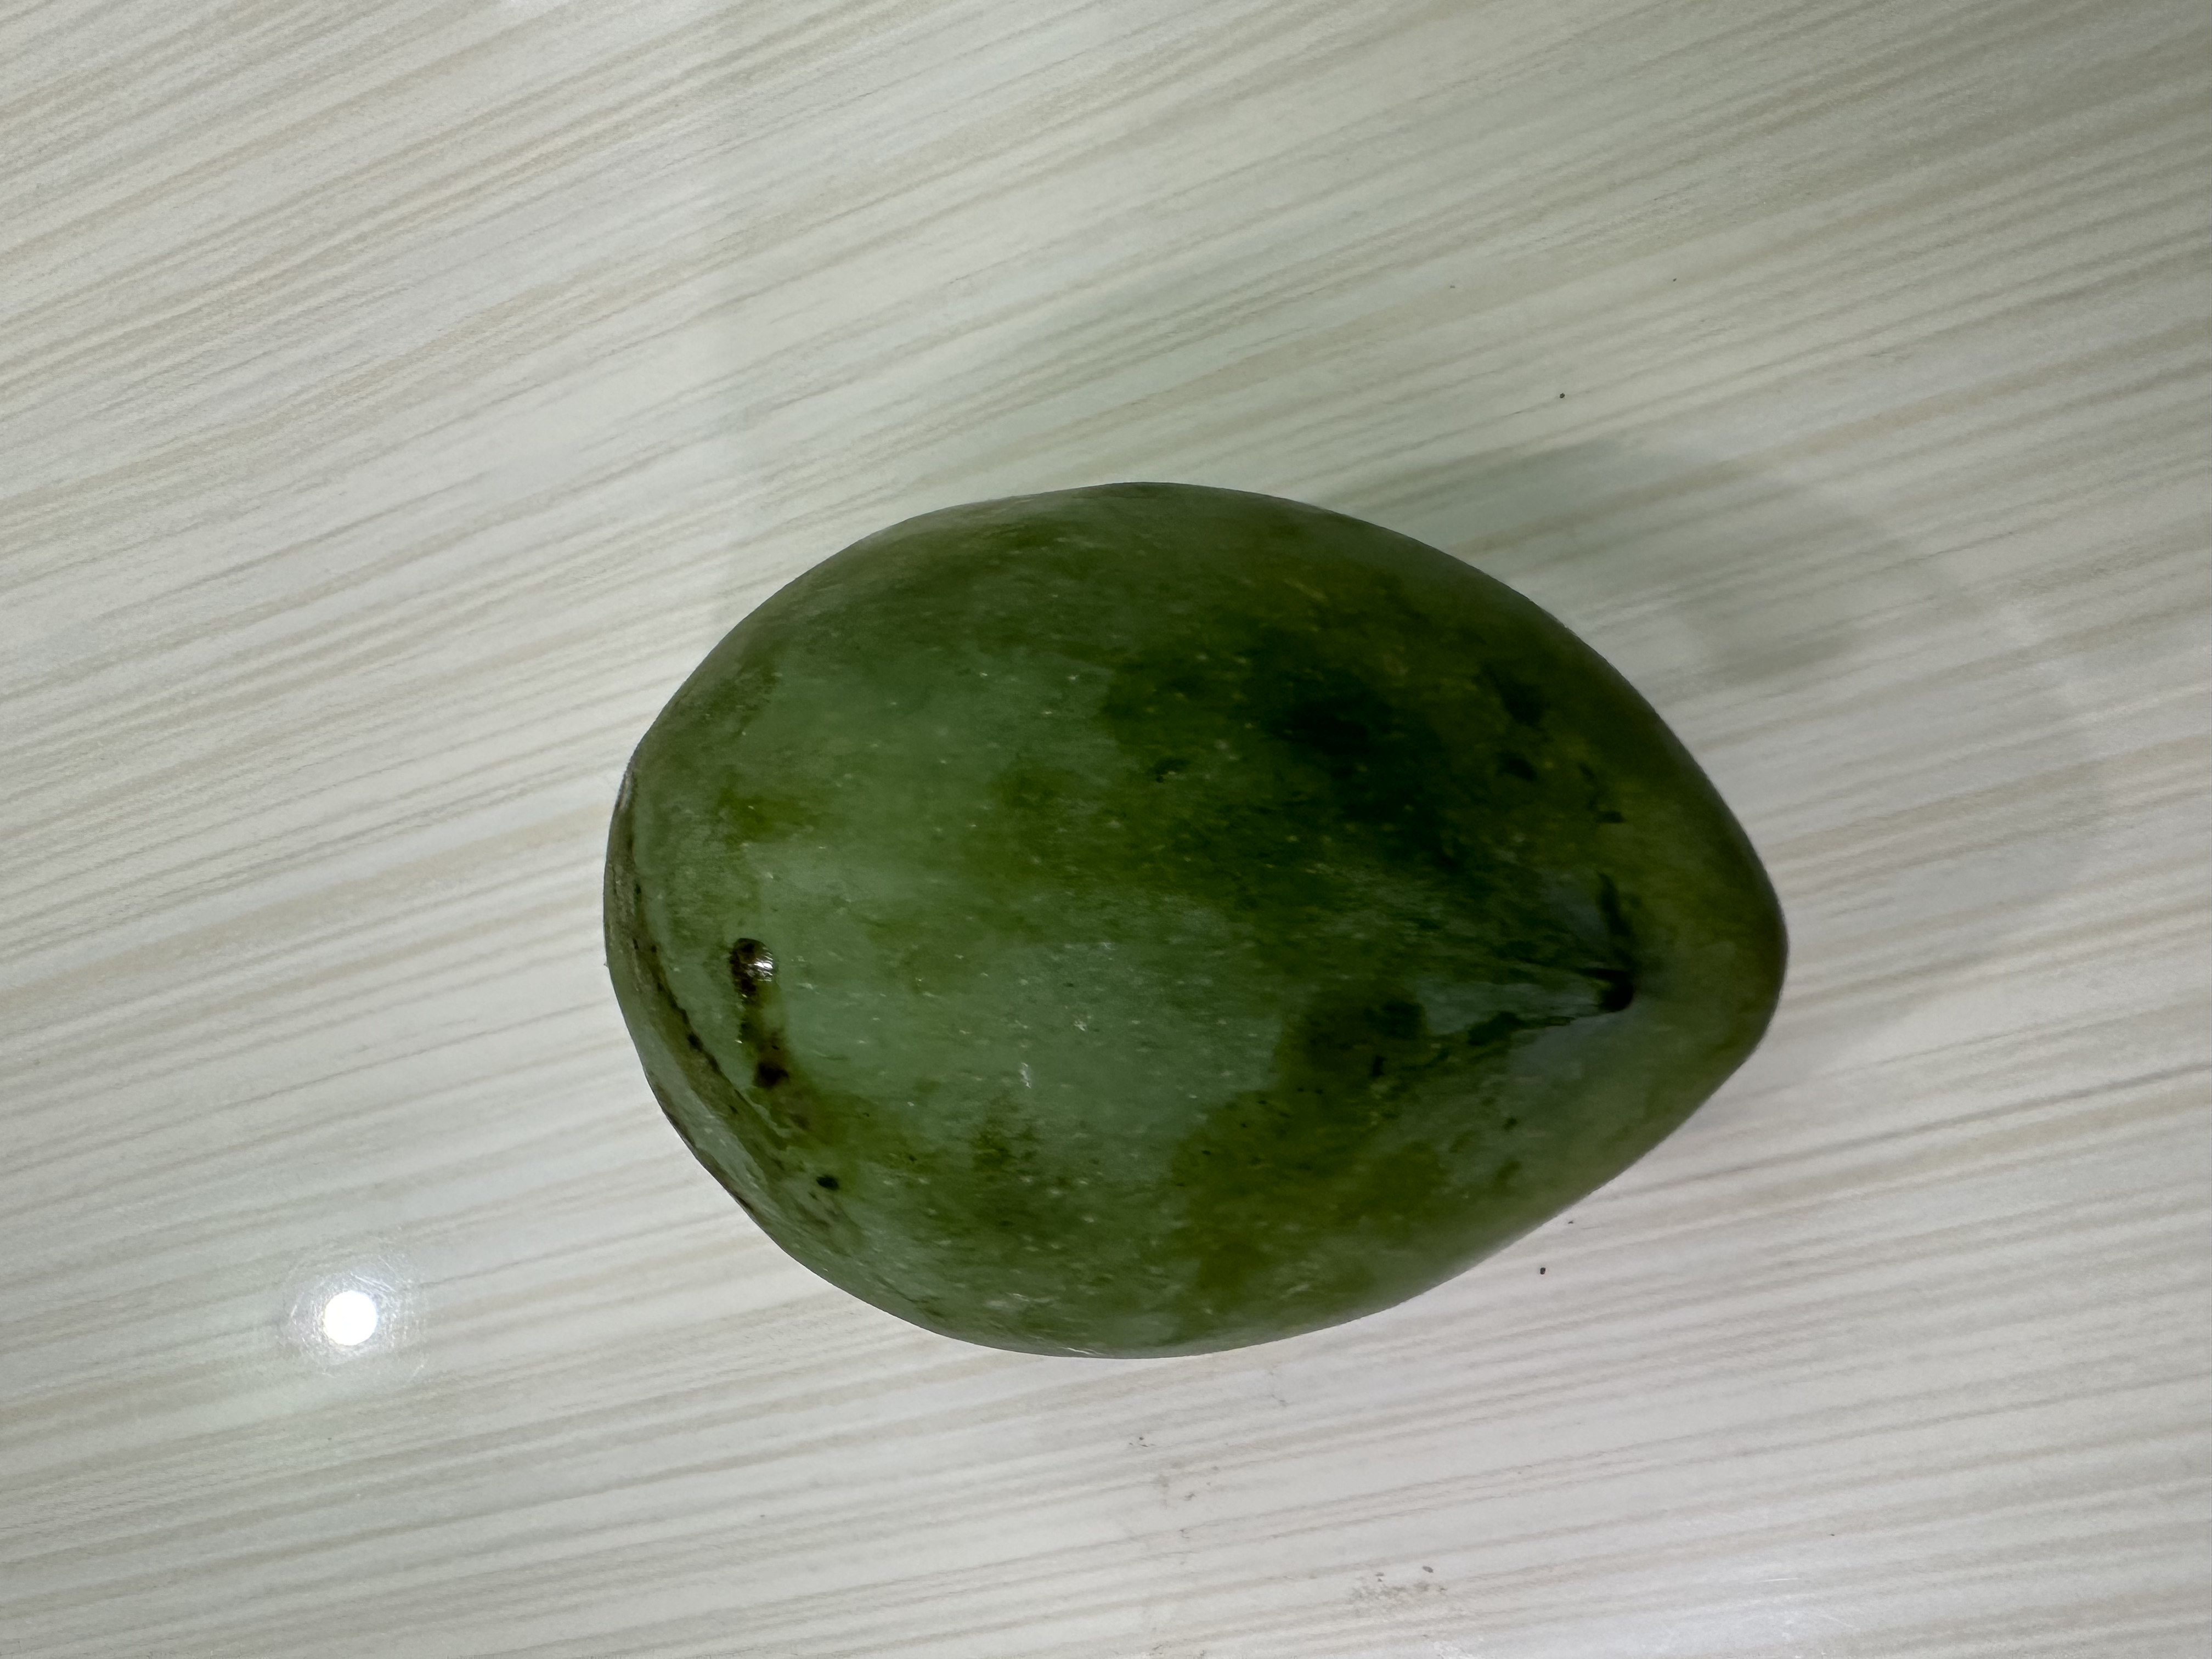
Mango variety: Harivanga